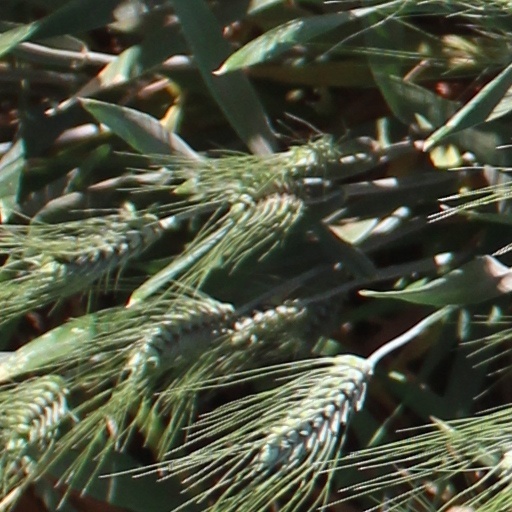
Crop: wheat